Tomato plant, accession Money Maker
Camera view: bottom (45 deg); turntable rotation: 240 degrees
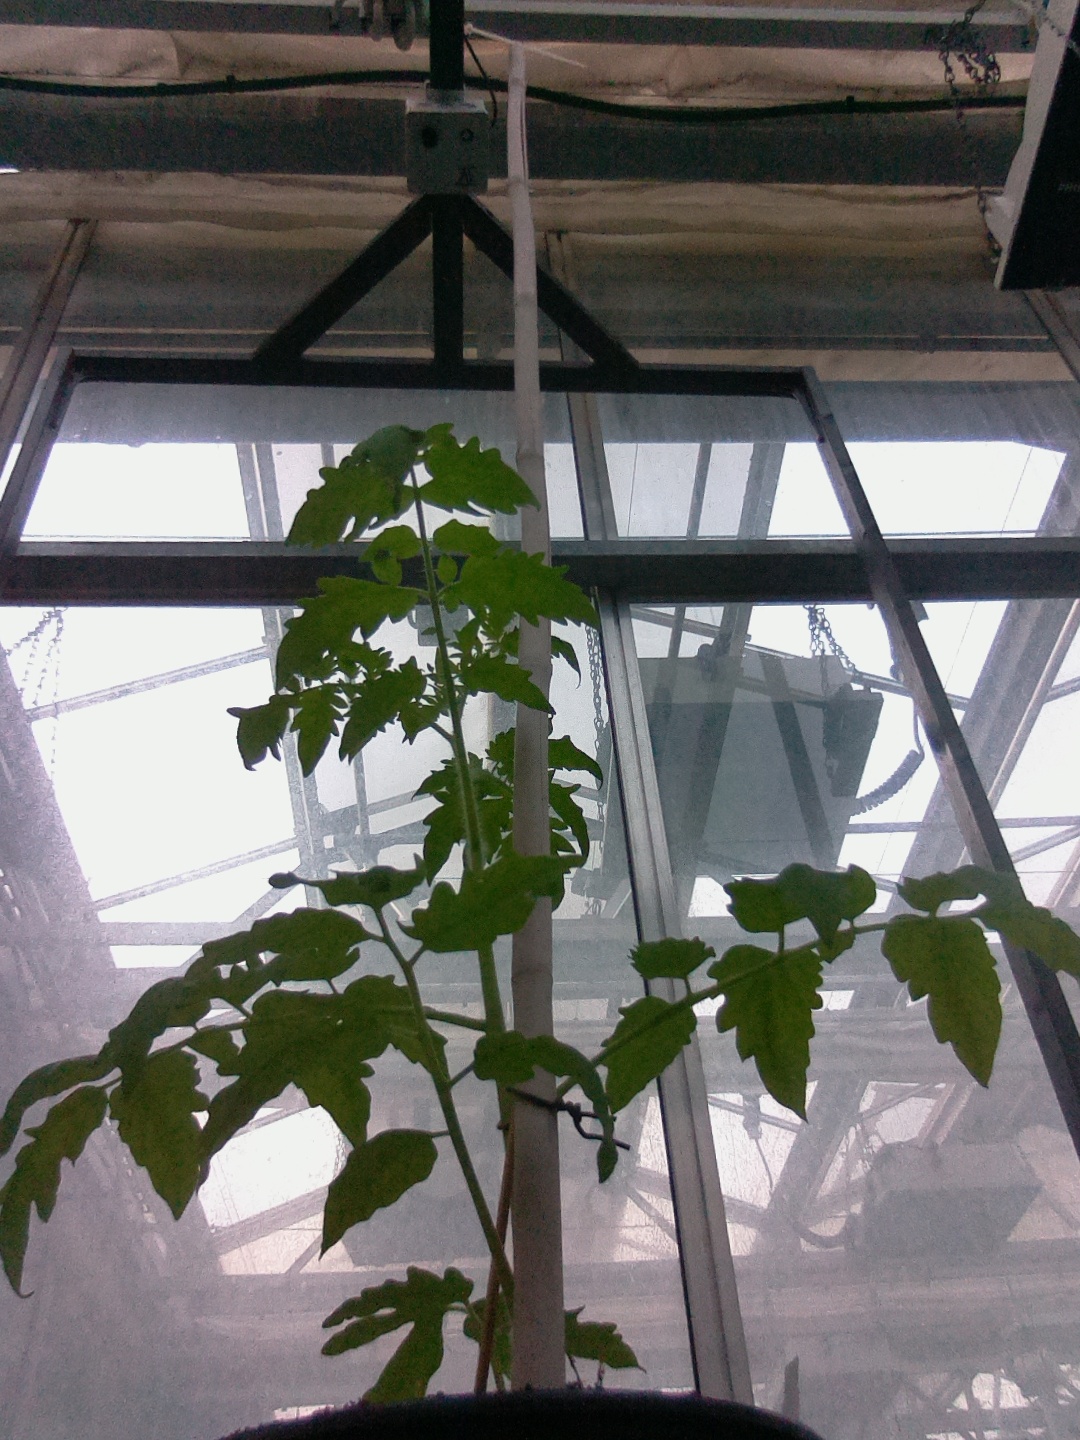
BBCH growth stage 13: 6 of true leaves visible